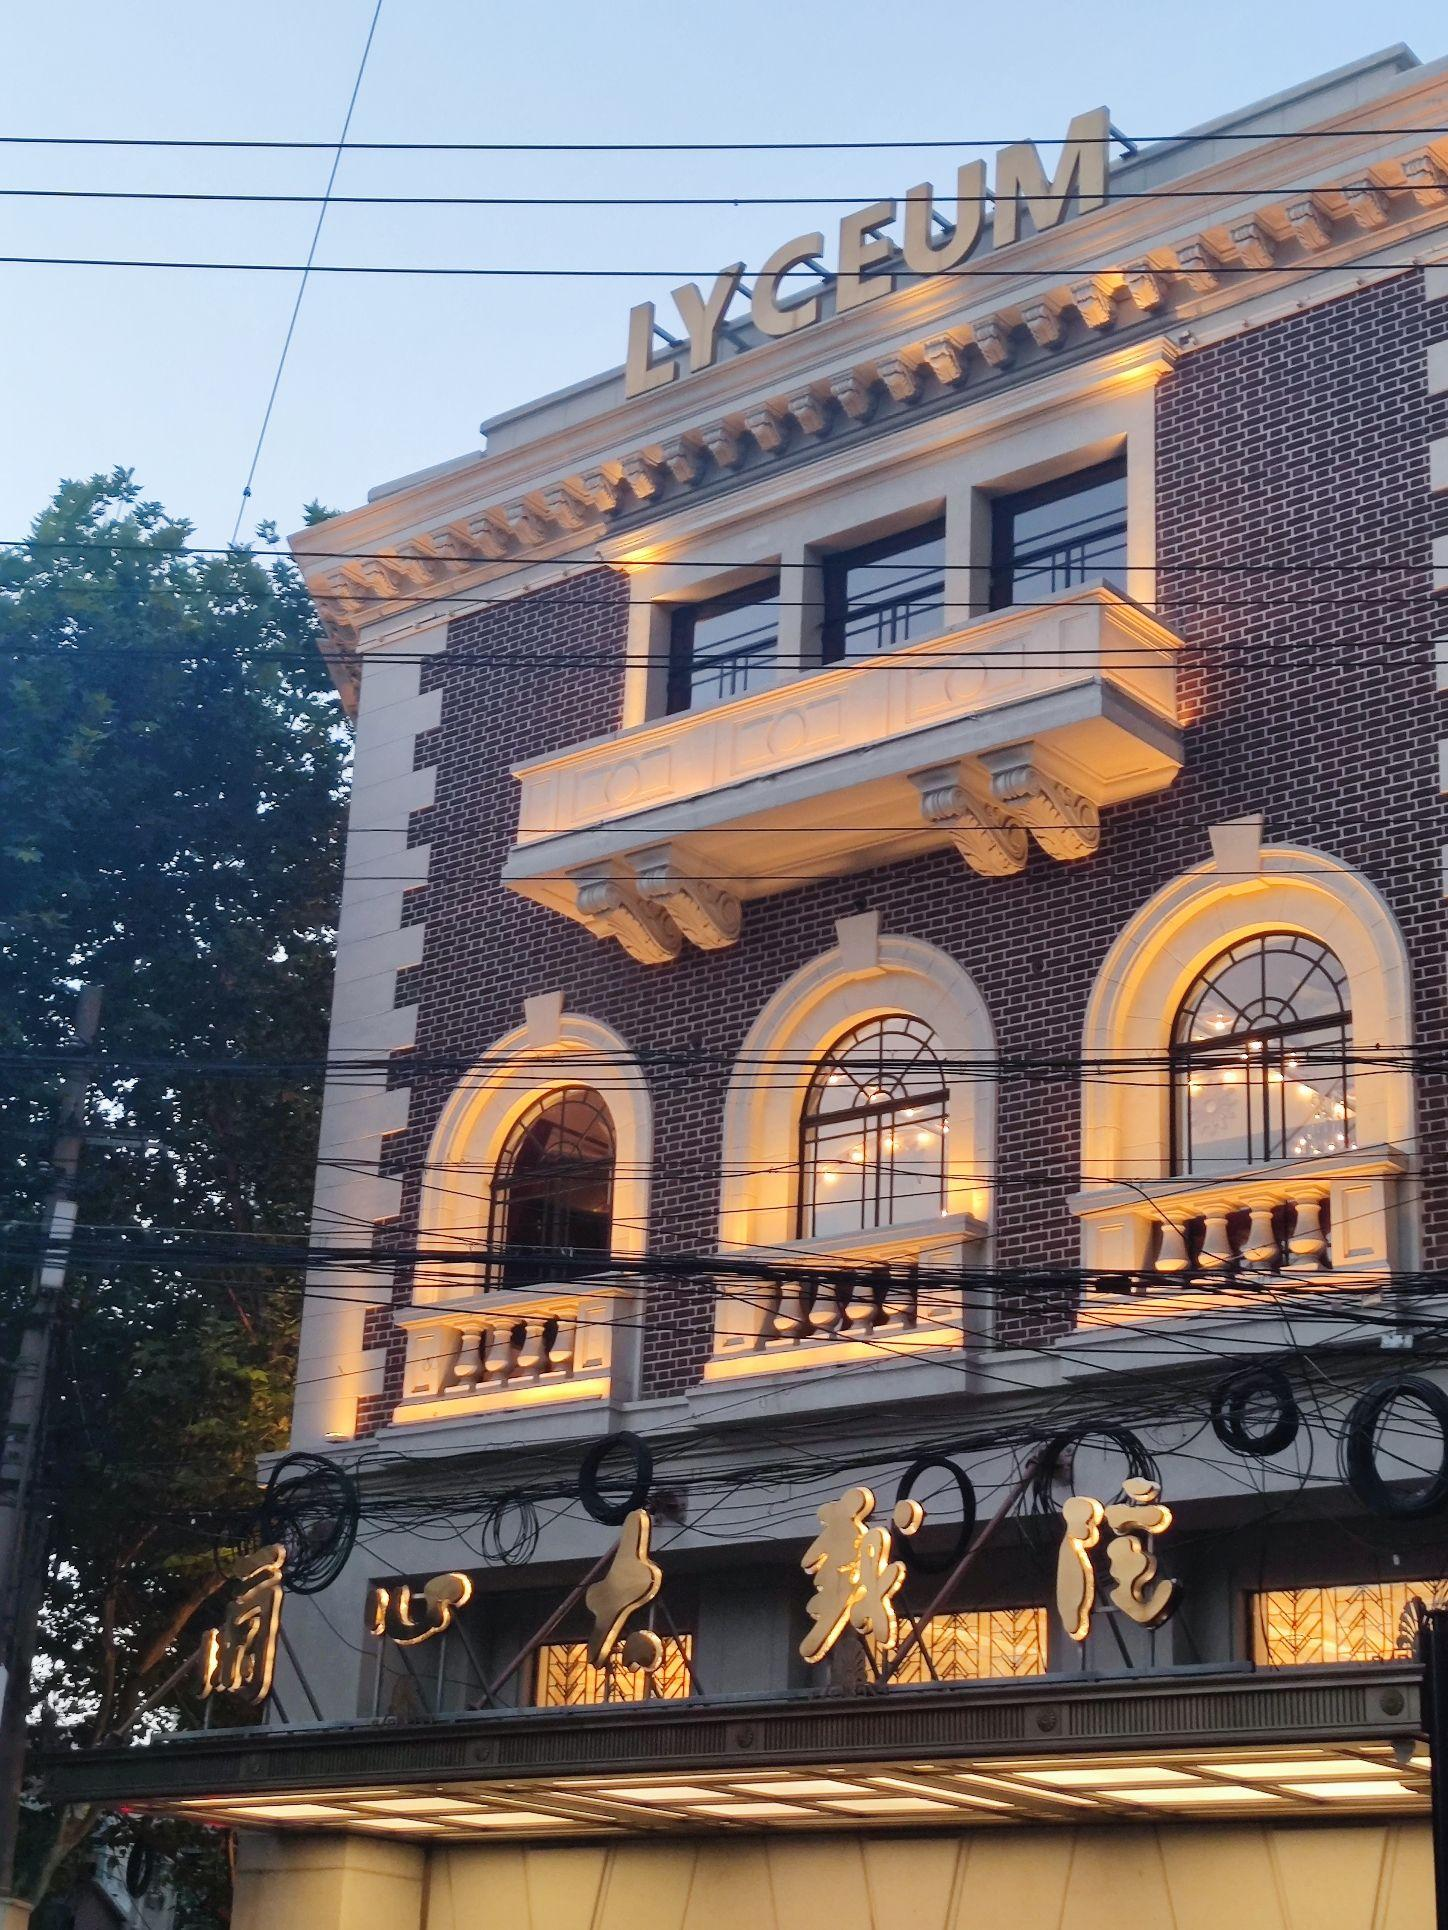
地标名称：兰心大戏院
所在城市：上海市·黄浦区